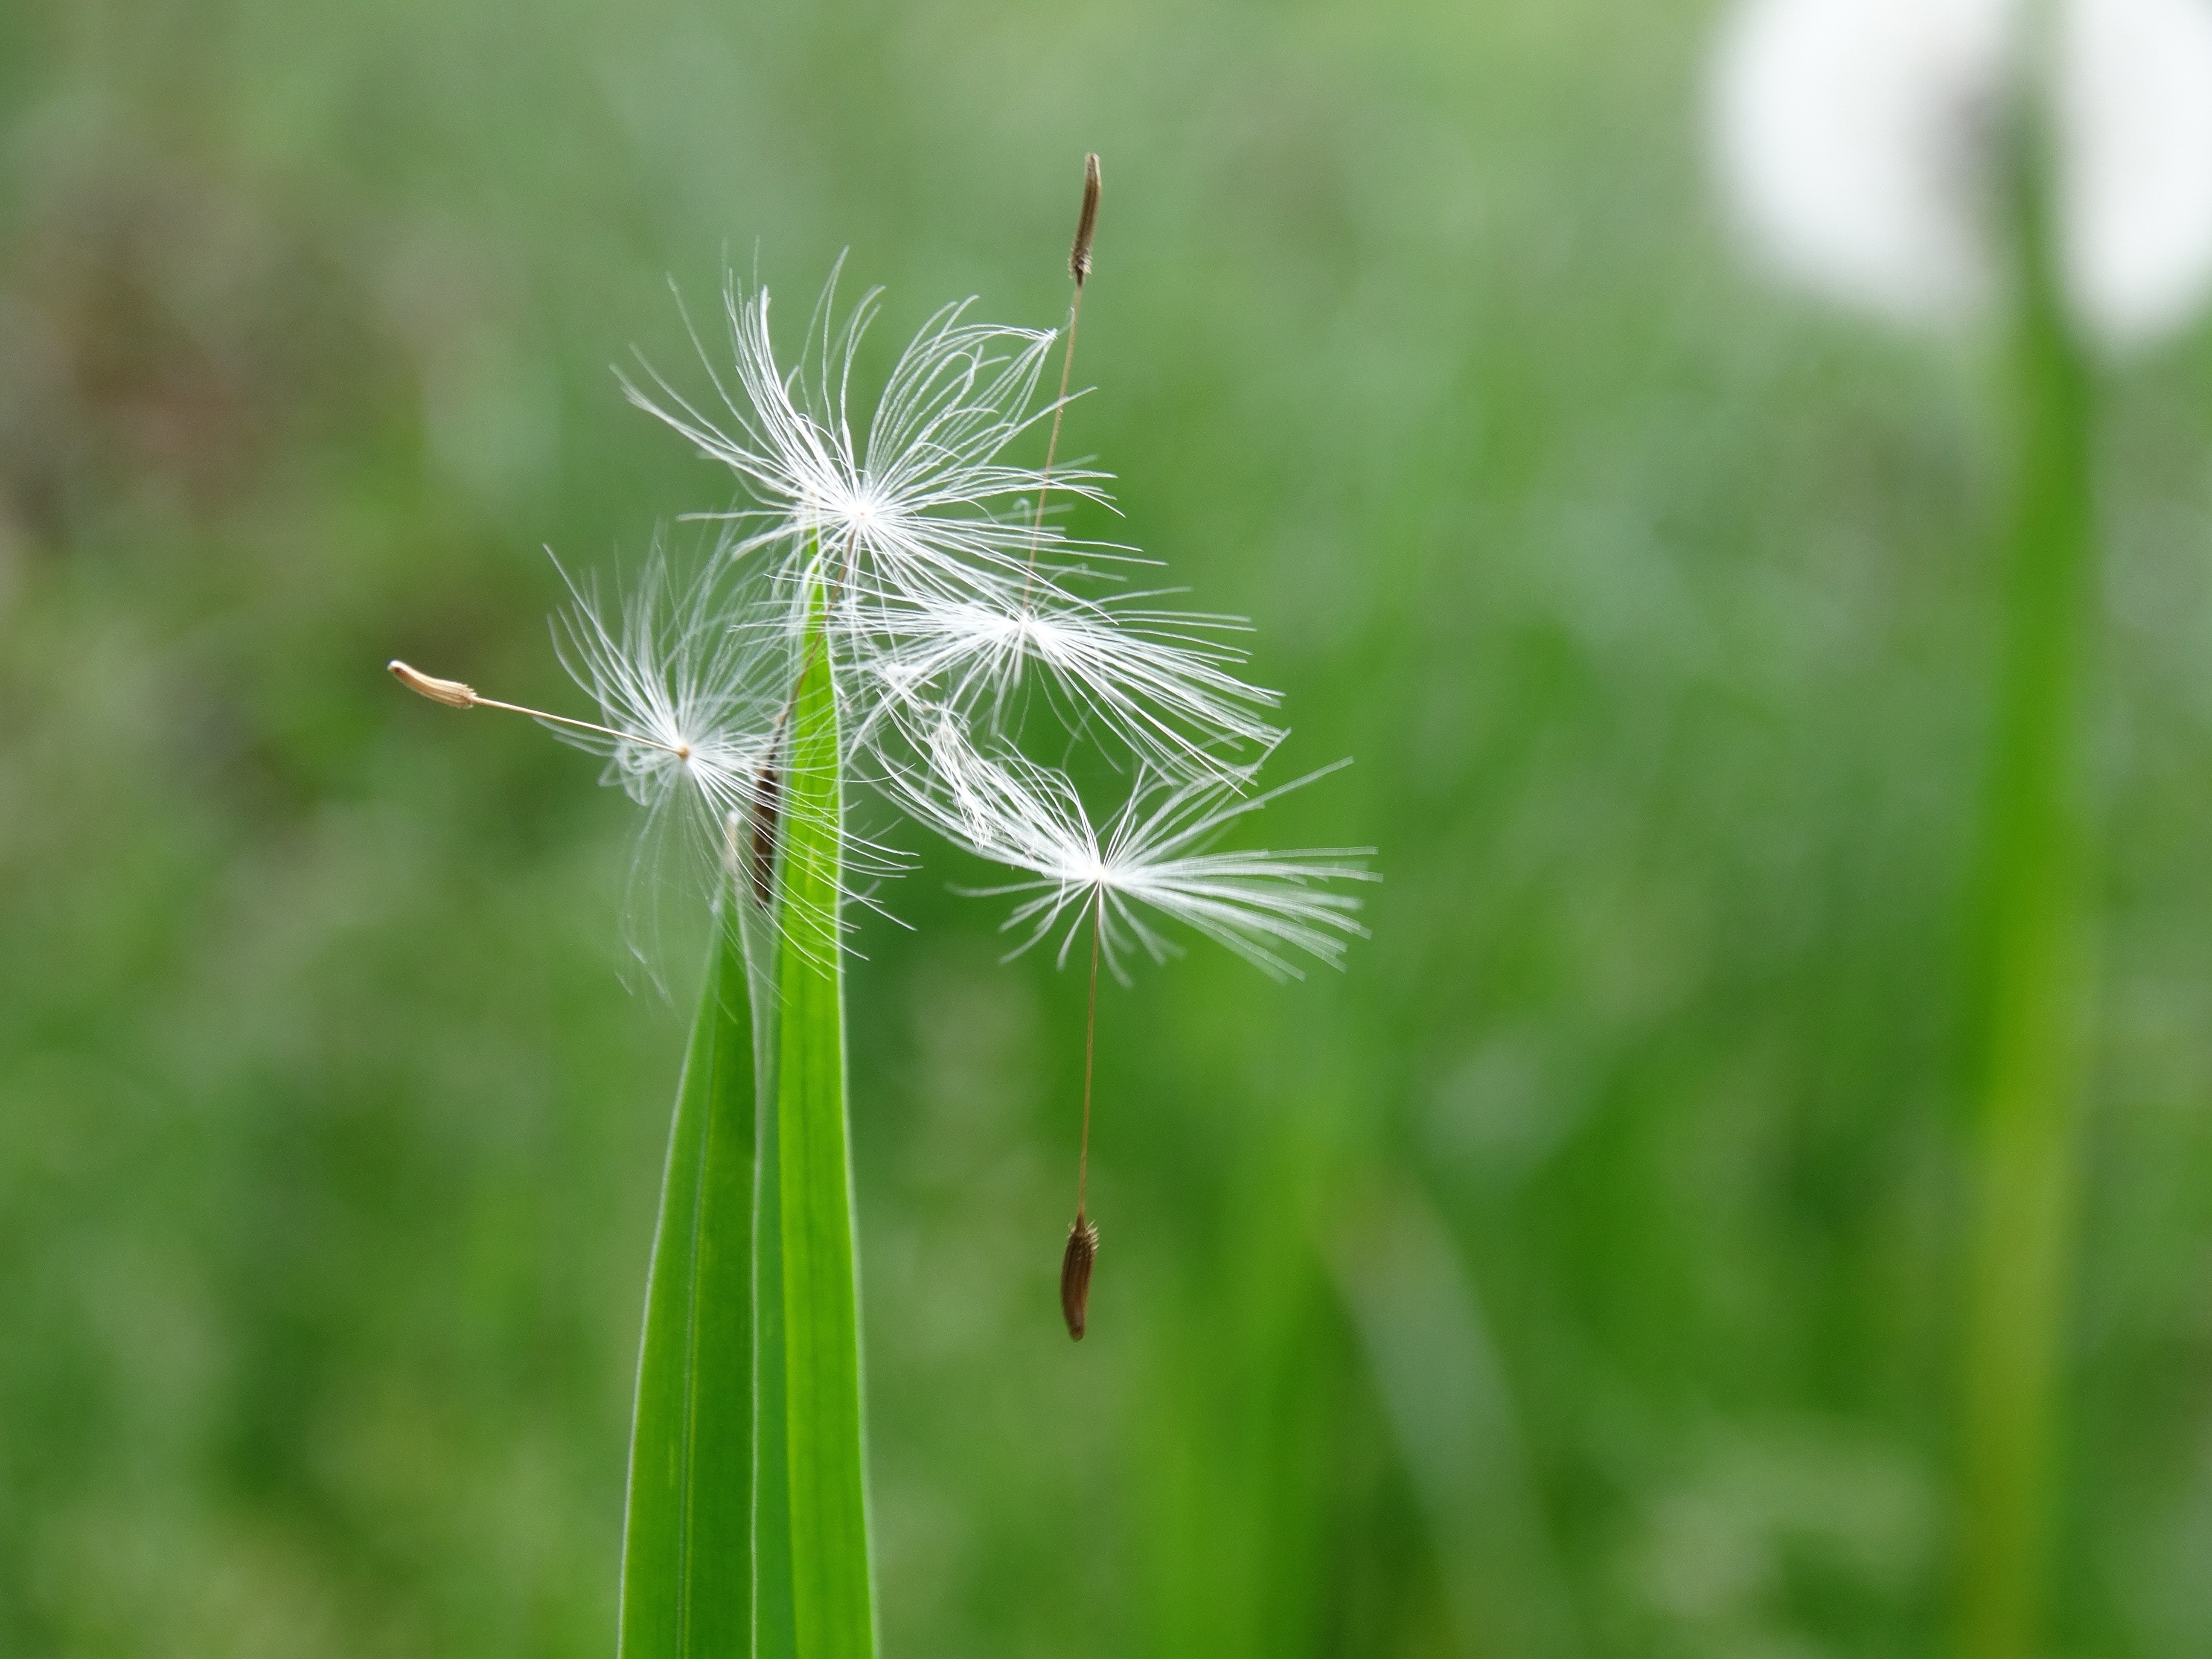
nature, grass, plant, field, lawn, meadow, dandelion, prairie, leaf, seed, flower, green, botany, flora, wildflower, close up, grassland, macro photography, flowering plant, daisy family, grass family, plant stem, land plant